Houston Heights

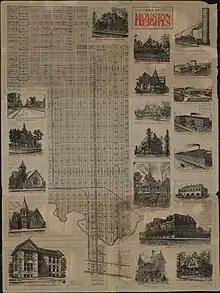
Map of Houston Heights, circa 1890

In 1886, Oscar Martin Carter, a former bank president from Nebraska arrived in Houston and by 1891 he and a group of investors had established the "Omaha and South Texas Land Company", managed by Carter and a subsidiary of the "American Loan and Trust Company". The company purchased of land and established infrastructure, including streets, alleys, parks, schools, and utilities, worth $500,000. As one of Texas's early planned communities, Houston Heights was founded as a streetcar suburb of Houston and attracted residents who did not wish to live in the dense city but had a way to commute back and forth for work. Another appealing factor to potential residents was that the area is 23 feet higher in elevation than Houston, which was experiencing yellow fever outbreaks along with other waterborne illnesses due to excessive flooding and high levels of mosquitos.